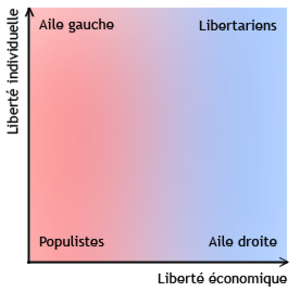
Diagramme de Nolan.
L'échiquier politique est une expression idiomatique qui rapproche métaphoriquement le positionnement des partis politiques, mouvements politiques, et courants politiques d'une société au positionnement des pièces d'un jeu d'échecs sur un échiquier. Dans l'image de l'échiquier, les organisations politiques sont placées, telles les pièces d'un jeu d'échecs, à gauche si elles appartiennent à la gauche et à droite à la droite, et il est induit que ces organisations politiques diffèrent par leurs puissances et leurs importances, tout comme la dame et le roi diffèrent des pions.
Le diagramme de Nolan est un diagramme politique créé par le libertarien David Nolan. Ce dernier l'a utilisé pour mettre en valeur sa philosophie qui promouvrait à la fois les « libertés économiques » et les « libertés individuelles ». Les deux axes du graphique représentent les deux grandes options politiques américaines : le « libéralisme » au sens américain c'est-à-dire la gauche, qui, selon Nolan, préconise seulement les libertés individuelles, et le « conservatisme » de droite, qui, selon lui, préconise seulement les libertés économiques.
Le libertarianisme, aussi appelé libertarisme, est une philosophie politique, développée principalement aux États-Unis et dans quelques pays anglo-saxons, pour laquelle une société juste est une société dont les institutions respectent et protègent la liberté de chaque individu d’exercer son plein droit de propriété sur lui-même ainsi que les droits de propriété qu’il a légitimement acquis sur des objets extérieurs. Issue du libéralisme, elle prône donc, au sein d'un système de propriété et de marché universel, la liberté individuelle en tant que droit naturel. La liberté est conçue par le libertarianisme comme une valeur fondamentale des rapports sociaux, des échanges économiques et du système politique.
David Fraser Nolan, né le 23 novembre 1943 et mort le 20 novembre 2010), plus connu sous le nom de David Nolan, a fondé le Parti libertarien américain en 1971. Il a par la suite rempli un certain nombre de fonctions au sein de ce parti.